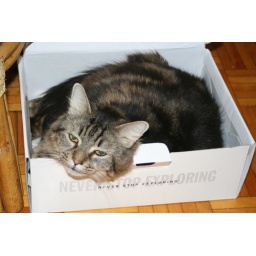
cat in the shoe box